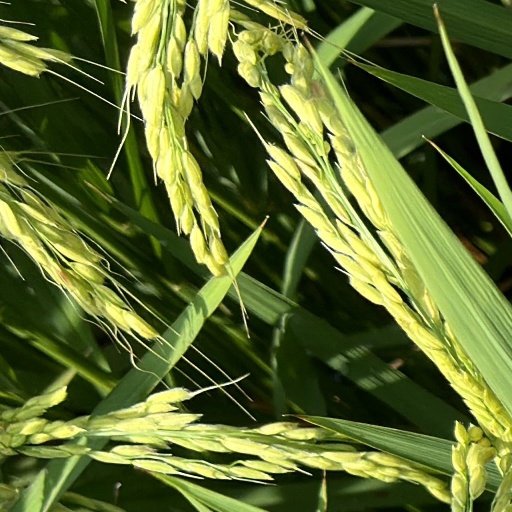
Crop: rice